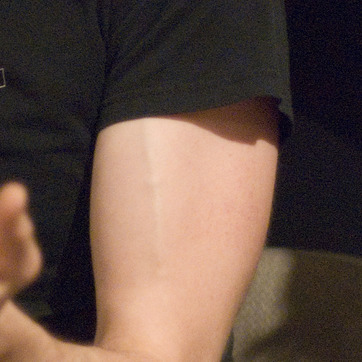
Material: skin